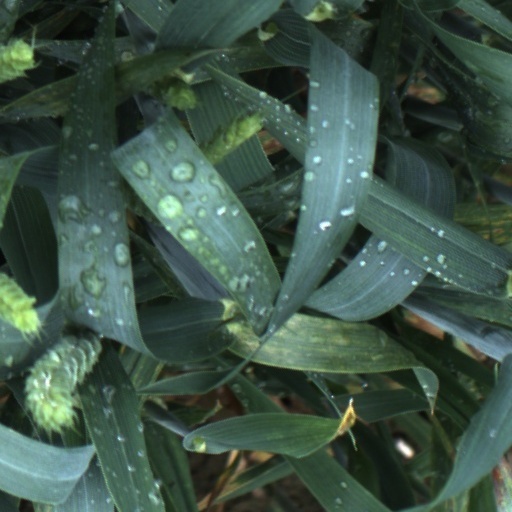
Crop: wheat